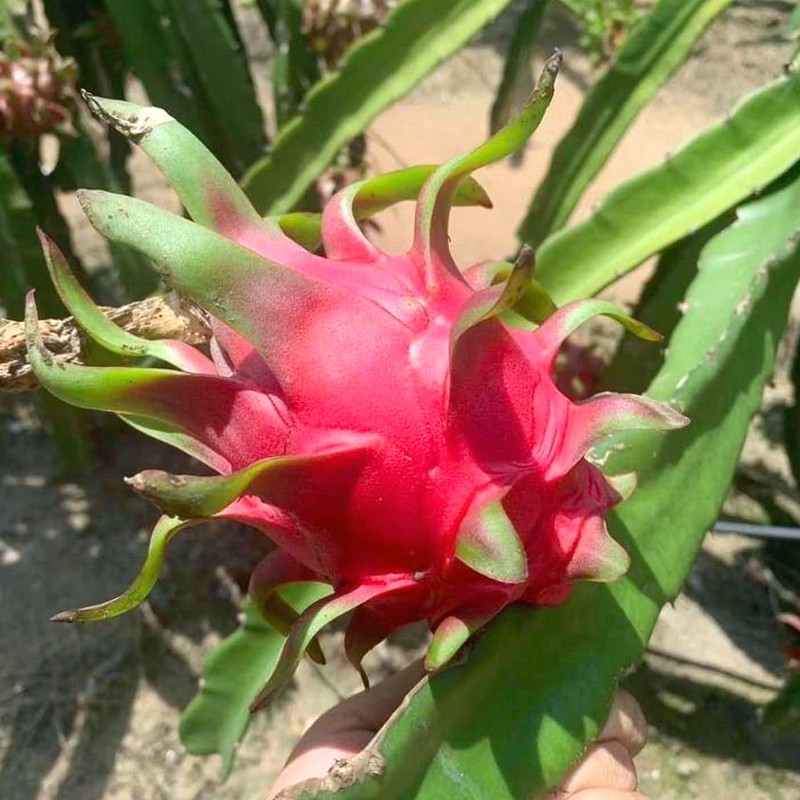
Label: Fresh Dragon Fruit